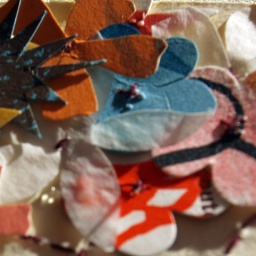
A congratulation card for a Jewish wedding, representing the Huppah with paper flowers cut by hand and sewed.